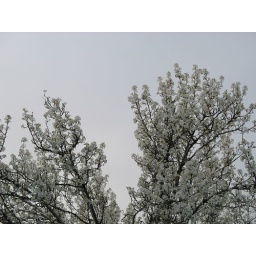
against a gray sky